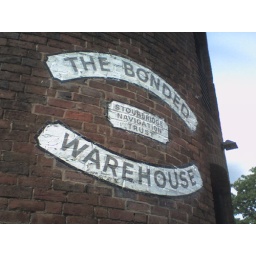
Hand painted sign on face of the Bonded Warehouse in Canal Street Stourbridge, West Midlands, DY8 4LU.